Block Realty-Baker House

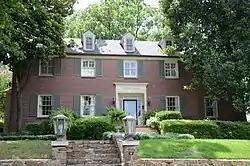

The Block Realty-Baker House is a historic house located at 1900 Beechwood in Little Rock, Arkansas.